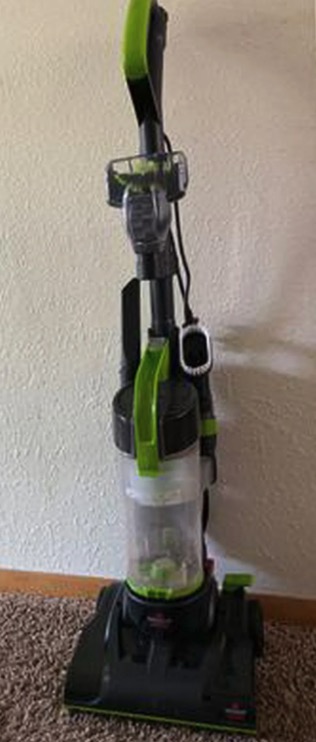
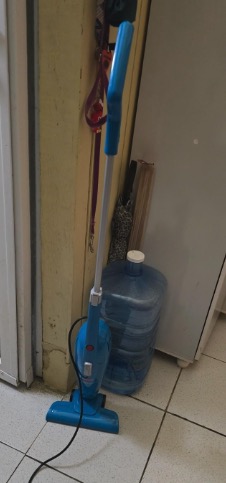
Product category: items_vacuum
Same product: no